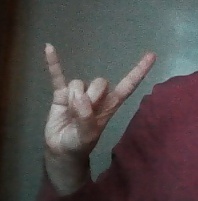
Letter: la